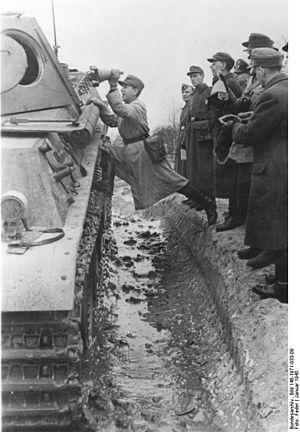
La Hafthohlladung est une mine antichar magnétique à charge creuse utilisée par les forces allemandes durant la Seconde Guerre mondiale. Elle doit être fixée par ferromagnétisme à la paroi blindée du char ennemi, un cordon à friction étant tiré pour déclencher le détonateur à délai. Cinq modèles d'antichars à adhérence ont été développés, le plus commun étant la charge creuse magnétique de 3 kg.